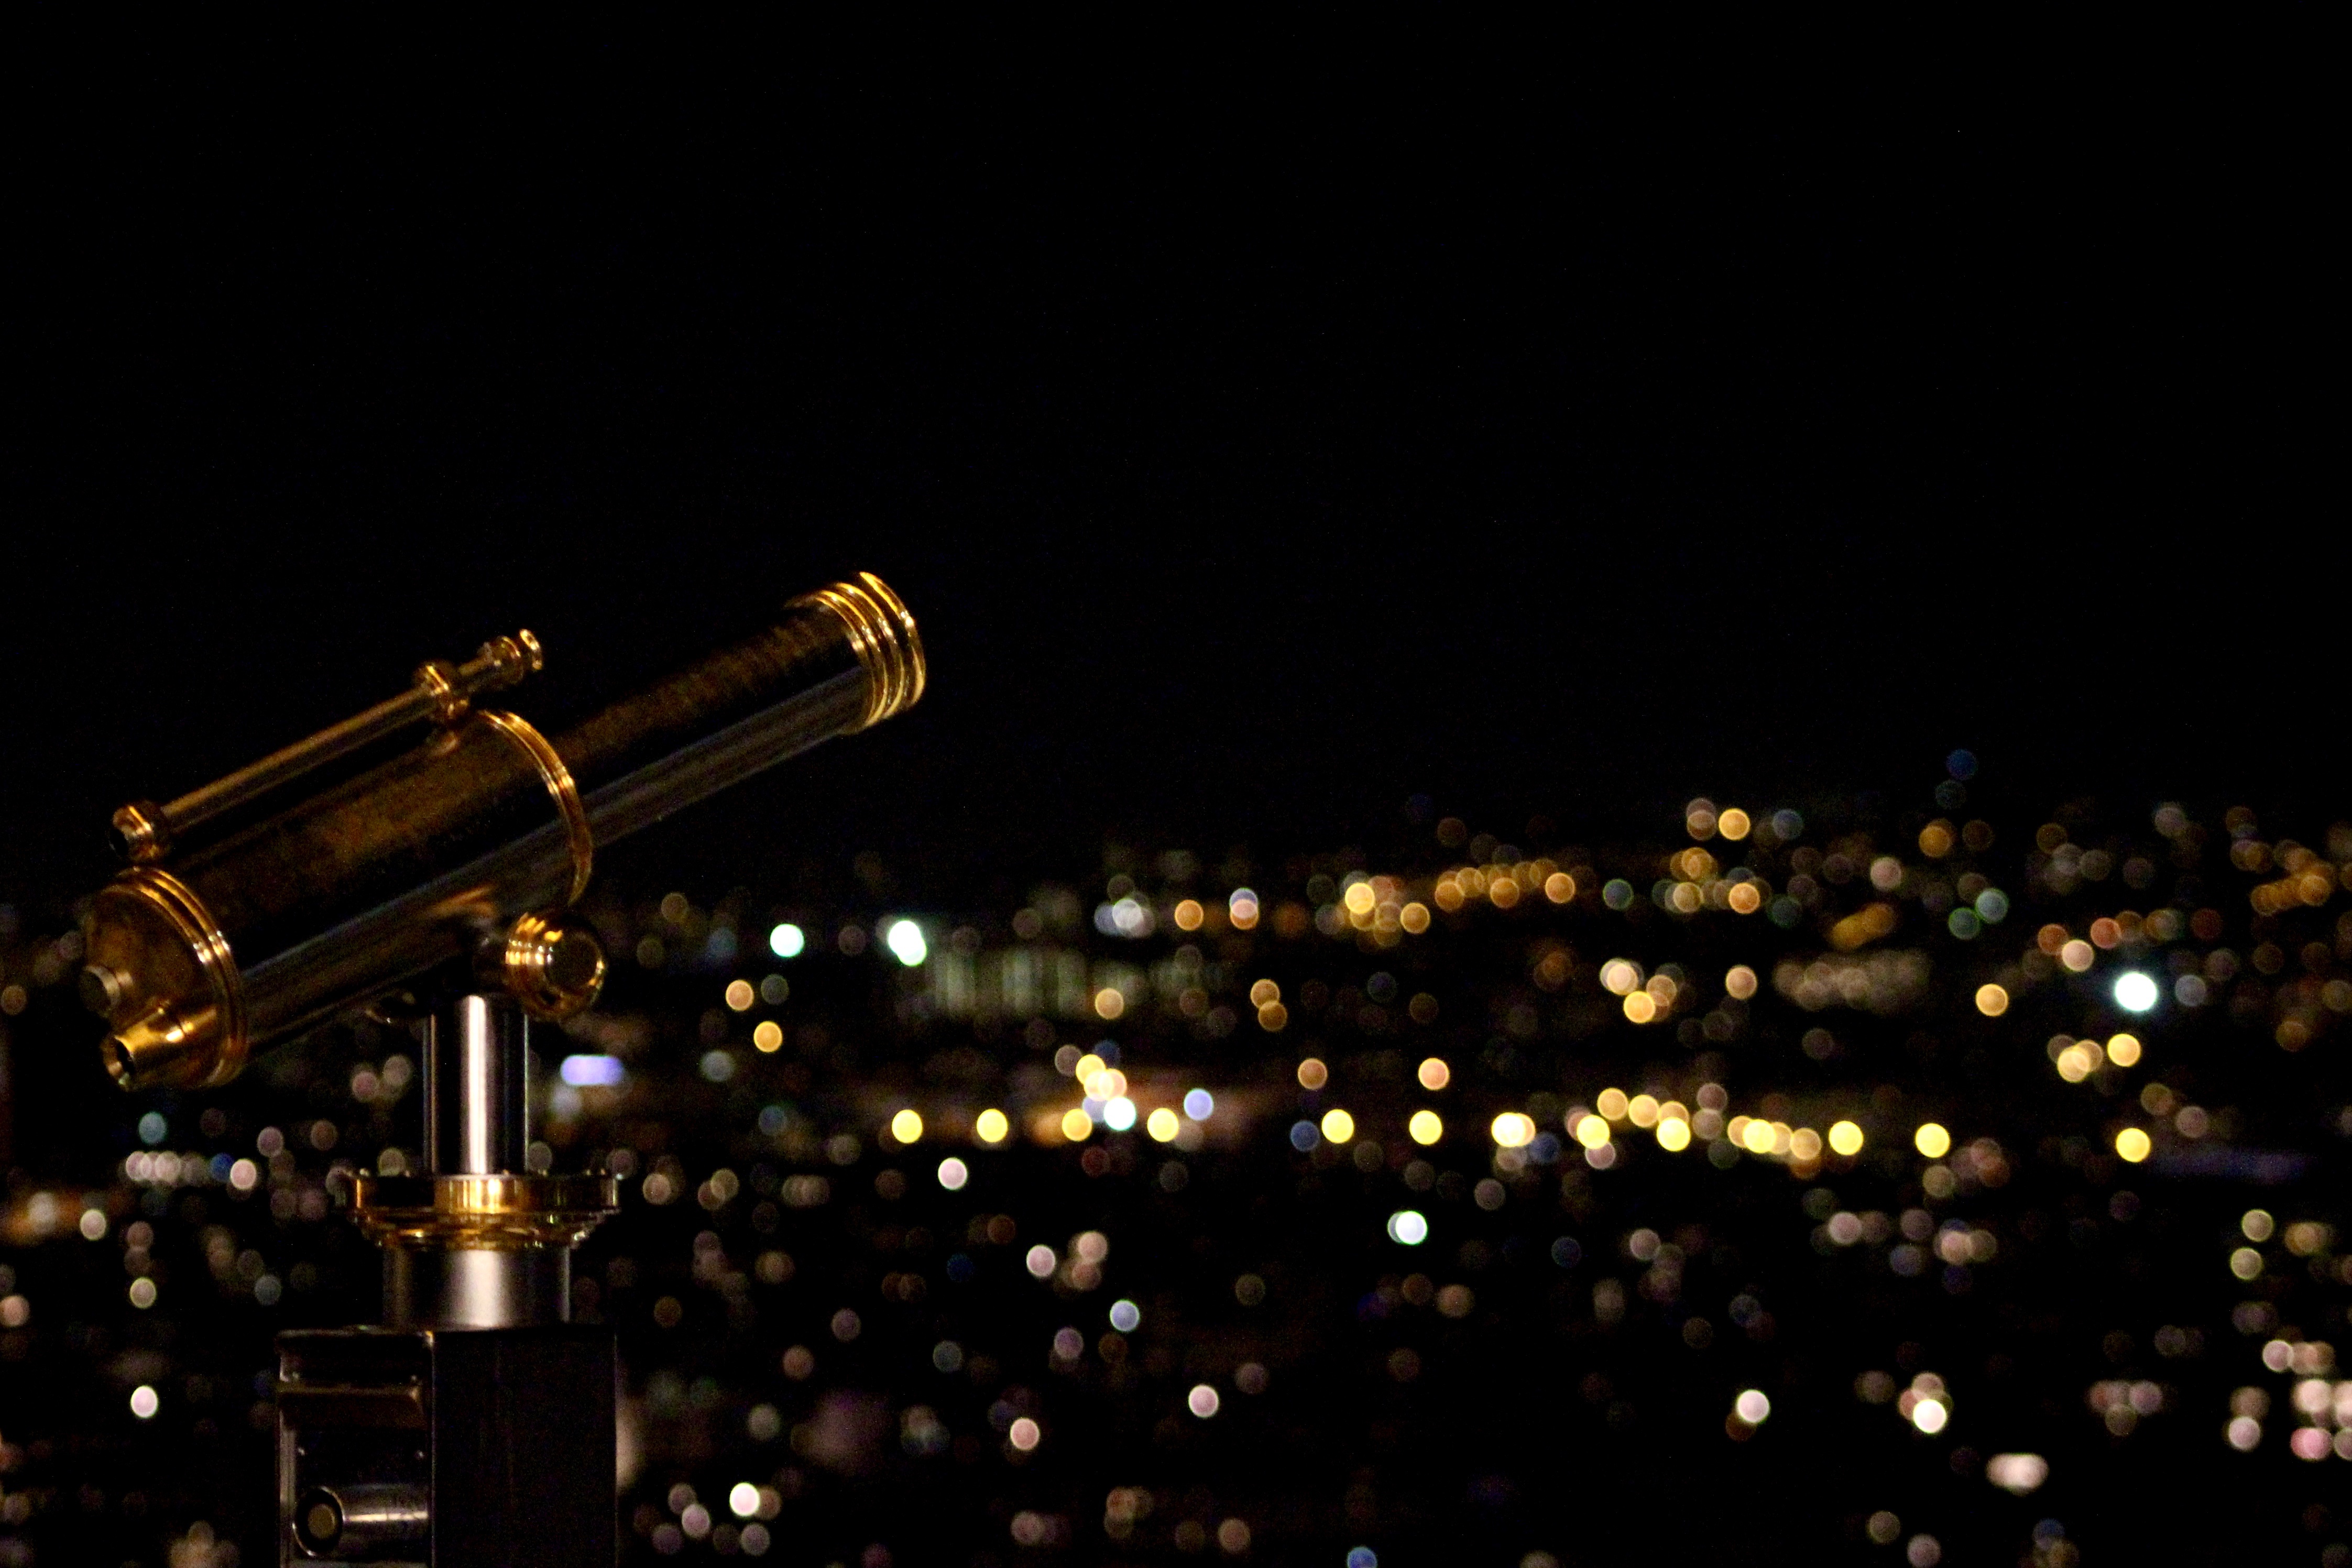
light, night, darkness, lighting